Bebe Neuwirth

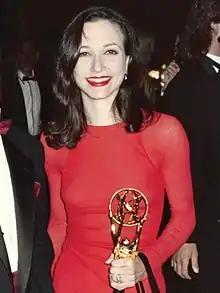
Neuwirth at the Governor's Ball of the Primetime Emmy Awards on August 25, 1991

Neuwirth's dip into the film industry began in 1989 with small roles in films such as "Say Anything..." (1989), "Pacific Heights" (1990), and "Penny Ante" (1990). In 1990 she started doing supporting roles in films including "Green Card" (1990), "Bugsy" (1991), and "Malice" (1993), in all of which she received acclaim from critics for her performances. Her first lead role came in 1993, when she played Margaret, a married woman attracted to her neighbor Wesley (Will Patton), in the psychological thriller comedy film "The Paint Job ("also released as "Painted Heart)". Her other credits include "Jumanji", "Summer of Sam", "Liberty Heights", "An Extremely Goofy Movie", "The Adventures of Pinocchio", "Tadpole", "The Associate", "How to Lose a Guy in 10 Days", "The Big Bounce", "Le Divorce", "The Faculty", and Woody Allen's "Celebrity". In 1996, she starred in a pilot for a TV series called "Dear Diary" for ABC which was not picked up. The producers had it edited slightly and put into a single theater for a single weekend in November 1996, and it became one of only two TV pilots to be nominated for an Oscar and, at the 69th Academy Awards, the only one to win.